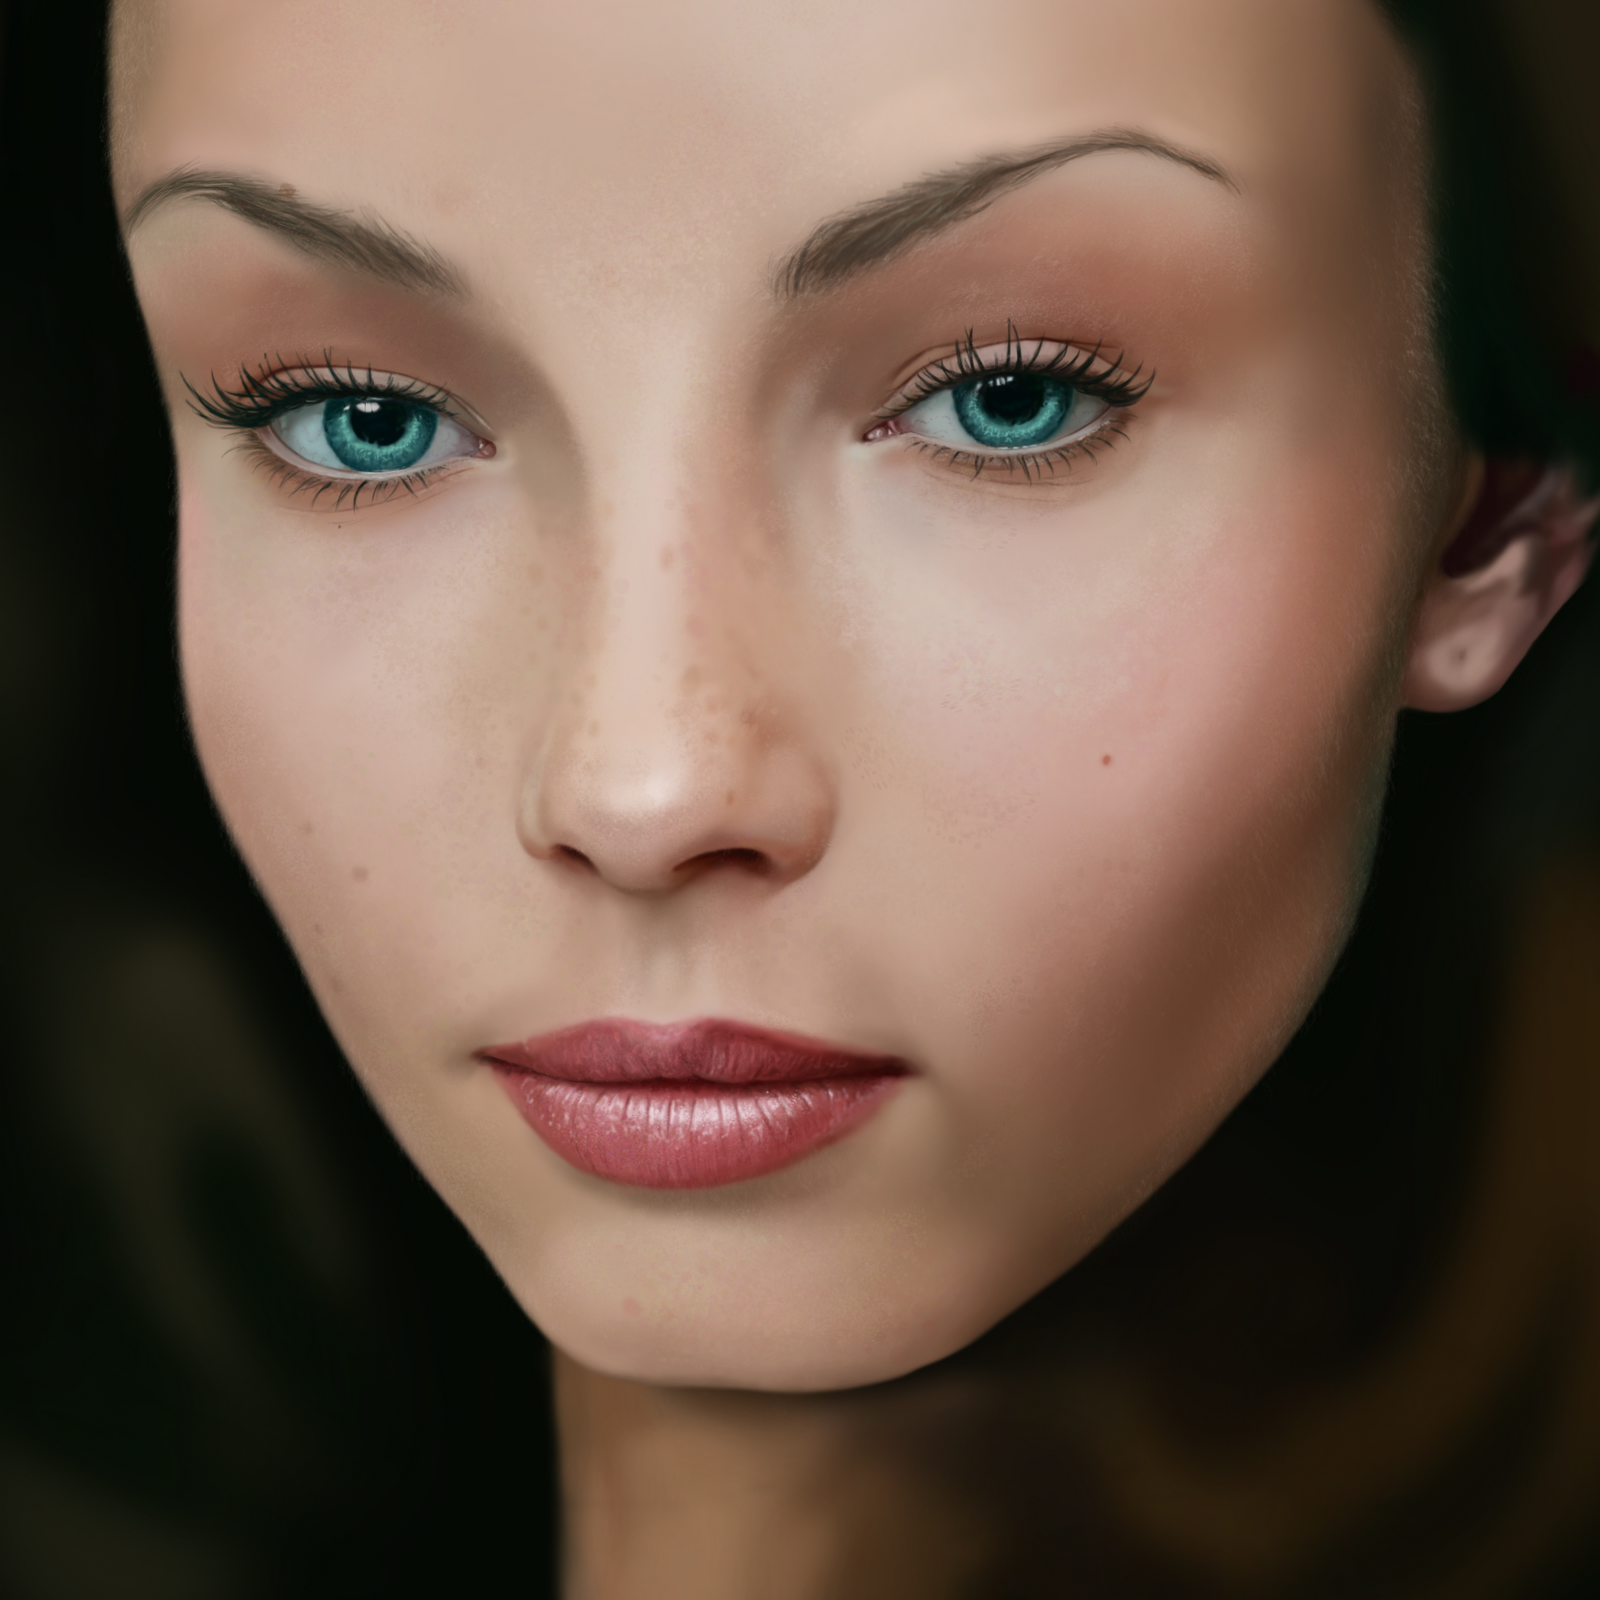
Gender: women